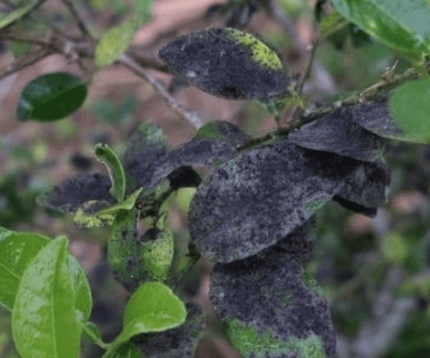
Label: sooty_mold